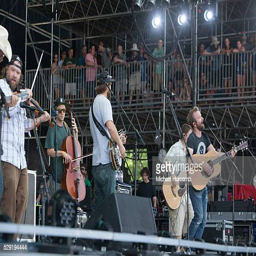
musical artist performs at festival